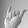
ASL letter: Y